Neven Jurica

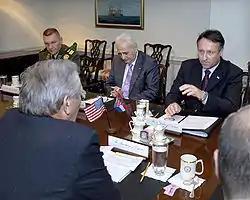
Neven Jurica (center), Croatian Minister of Defense Berislav Rončević (right) and Maj. Gen. Gordan Čačić (left) in a meeting with Donald Rumsfeld

Jurica has a degree in comparative literature and philosophy, and a Master of Arts in literary theory from the University of Zagreb. From 1980 to 1989, he worked as a writer and published in excess of 16 books on literary theory and criticism. At the same time, he oversaw a literary forum, "Literary Friday".